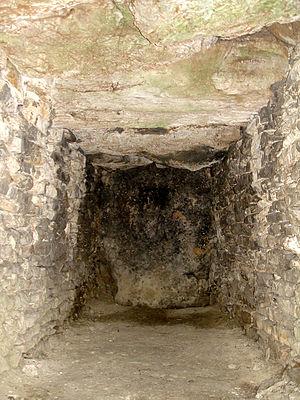
L'allée couverte des Déserts, appelée aussi allée couverte de la Butte-Vachon, est une allée couverte située à Argenteuil, dans le département du Val-d'Oise en France.